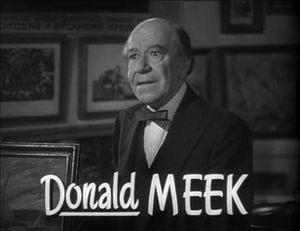
L'introuvable rentre chez lui est un film américain réalisé par Richard Thorpe, sorti en 1945.